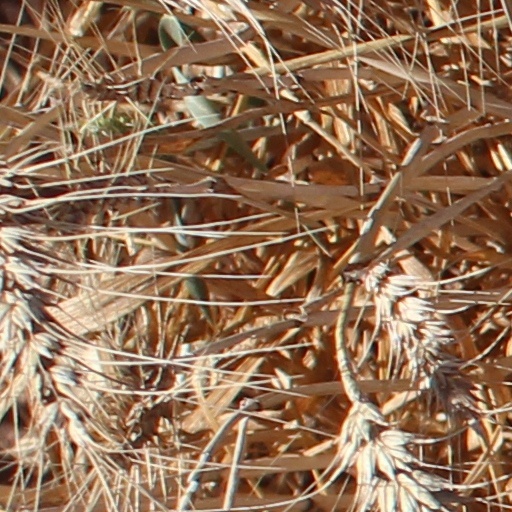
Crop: wheat